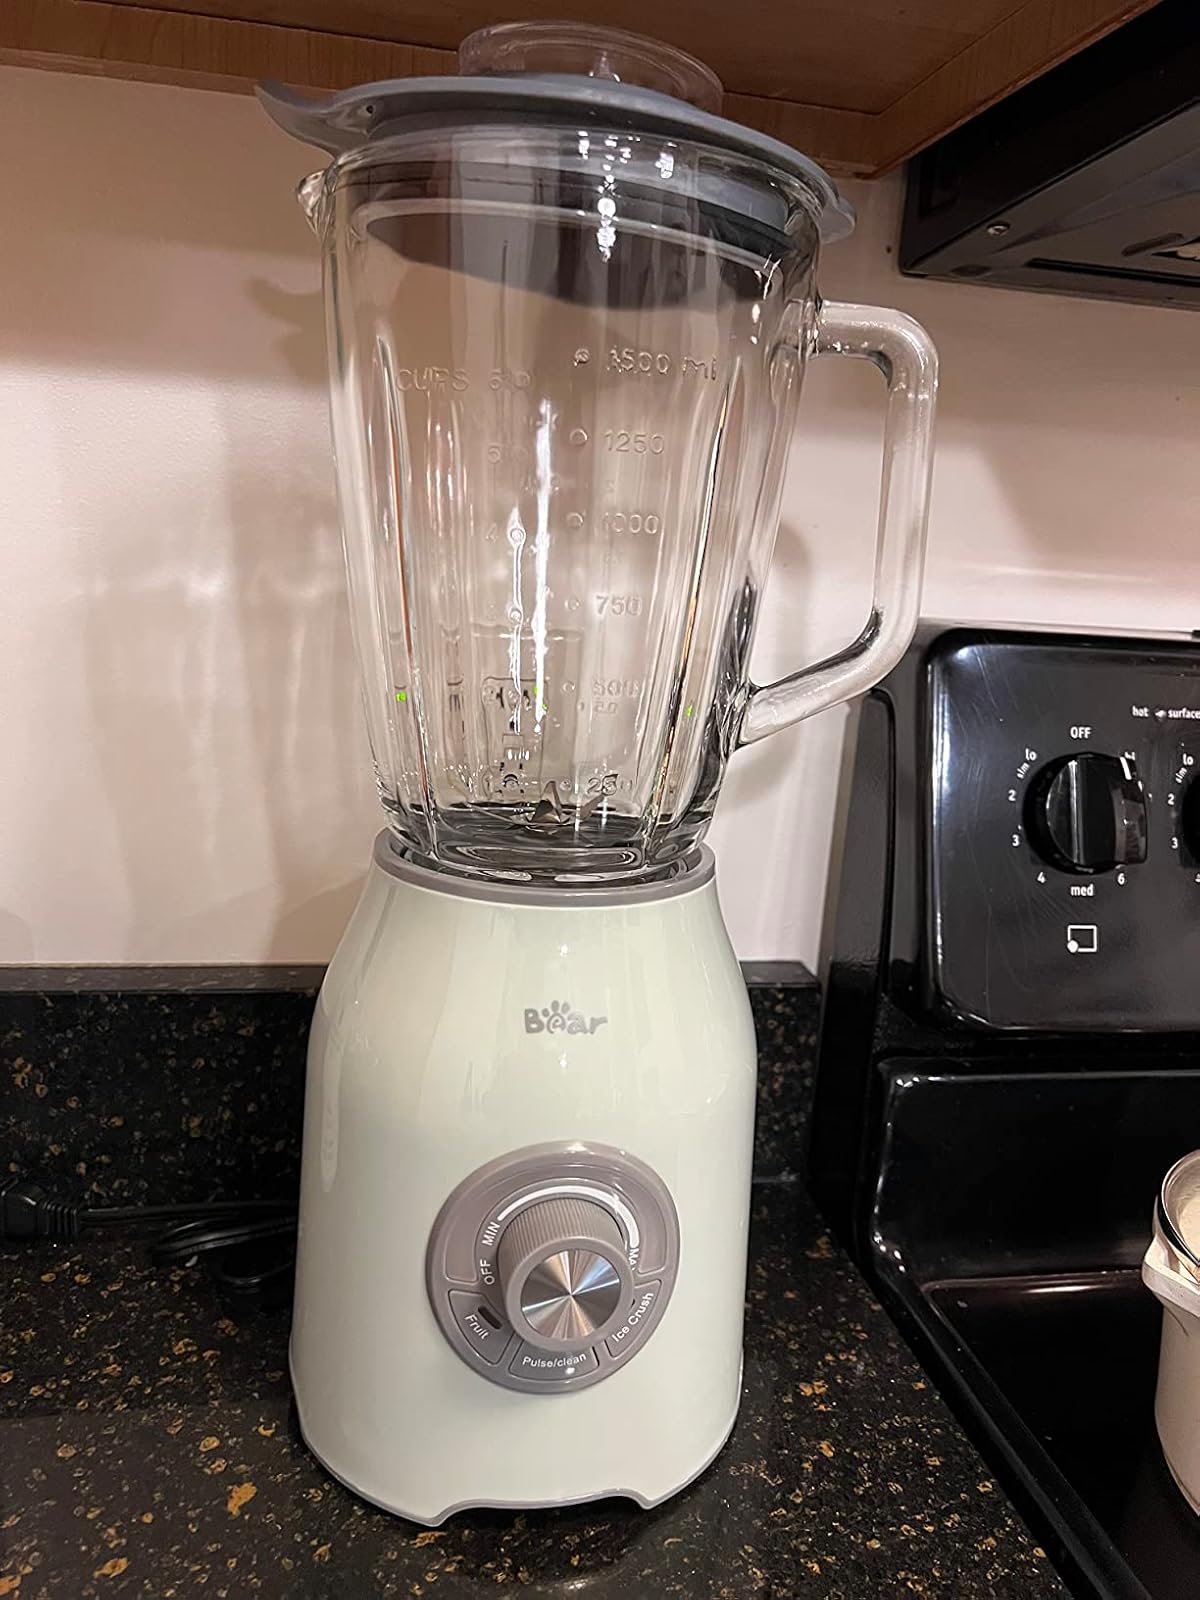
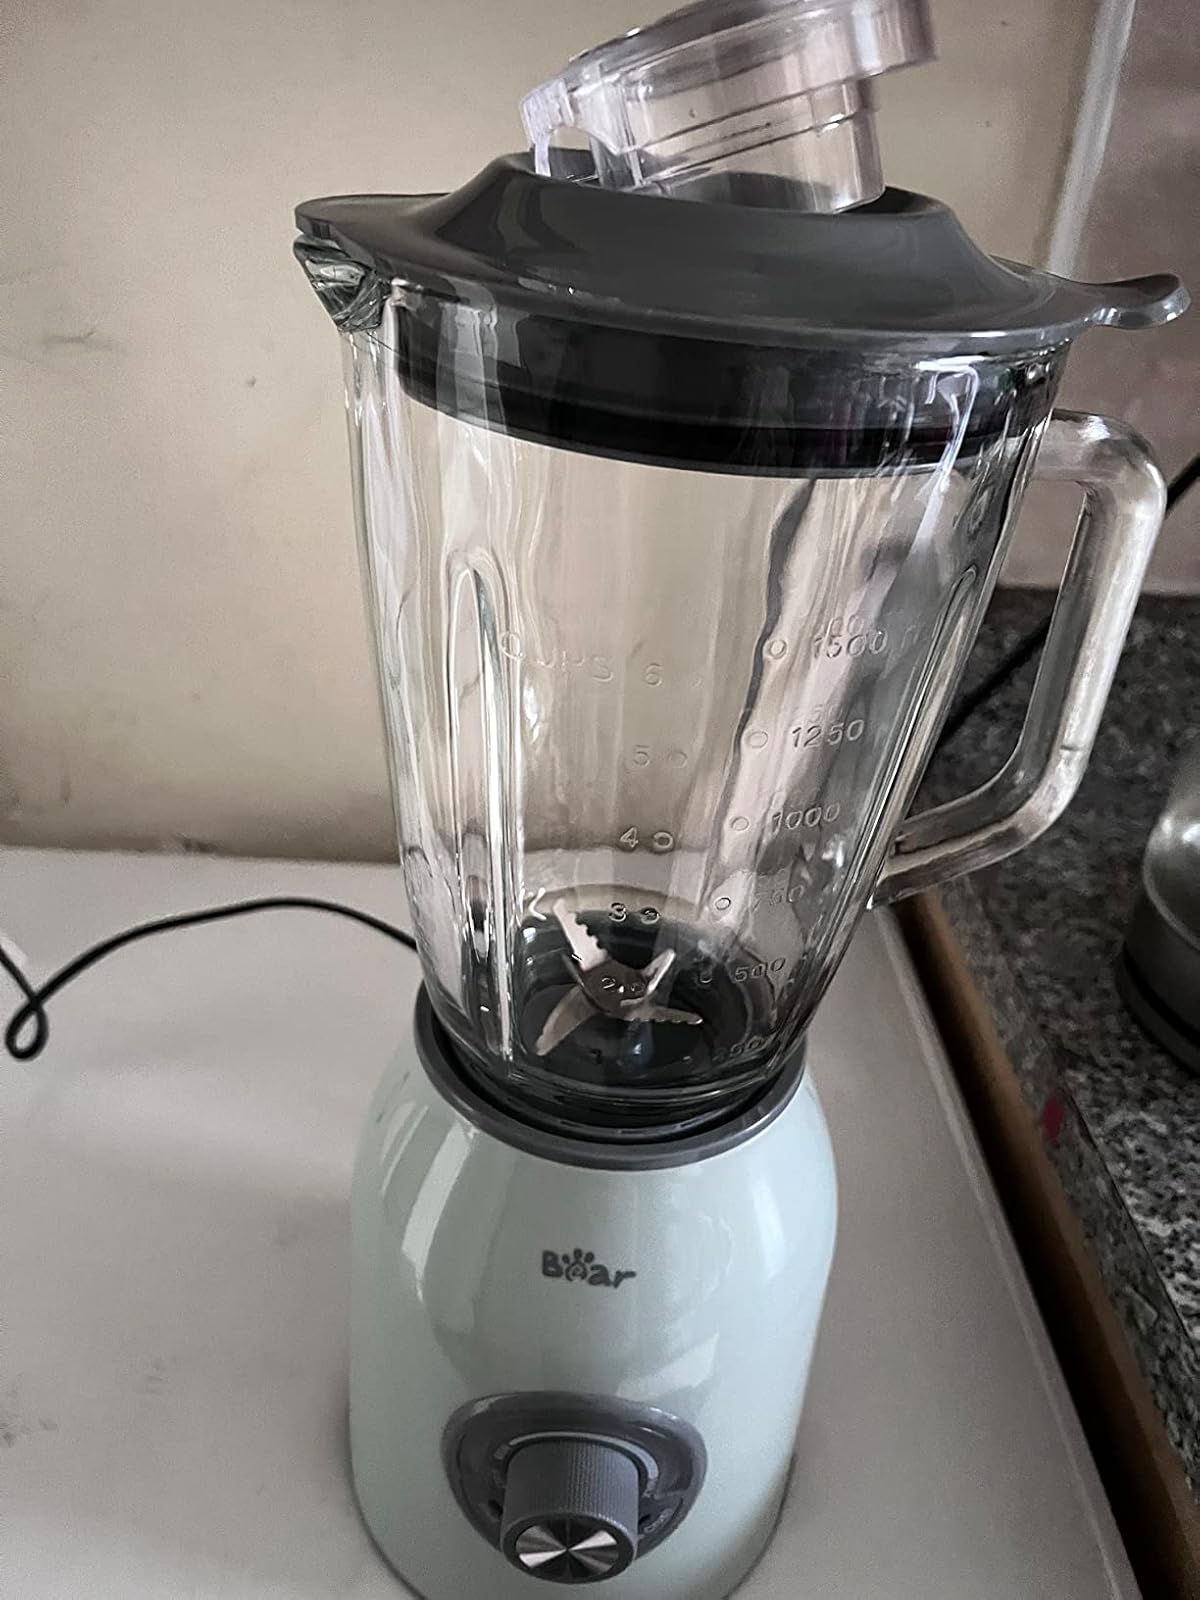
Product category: items_blender
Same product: yes